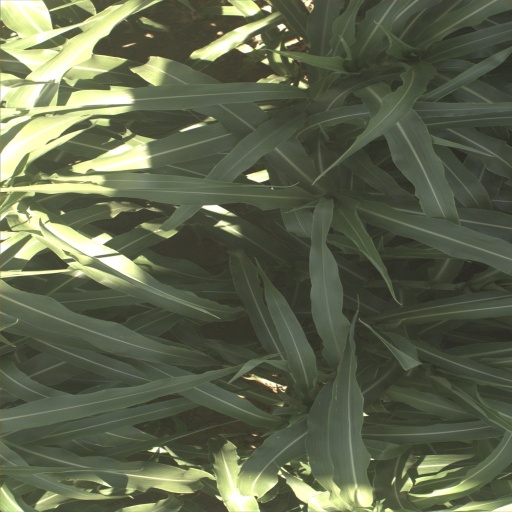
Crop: sorghum